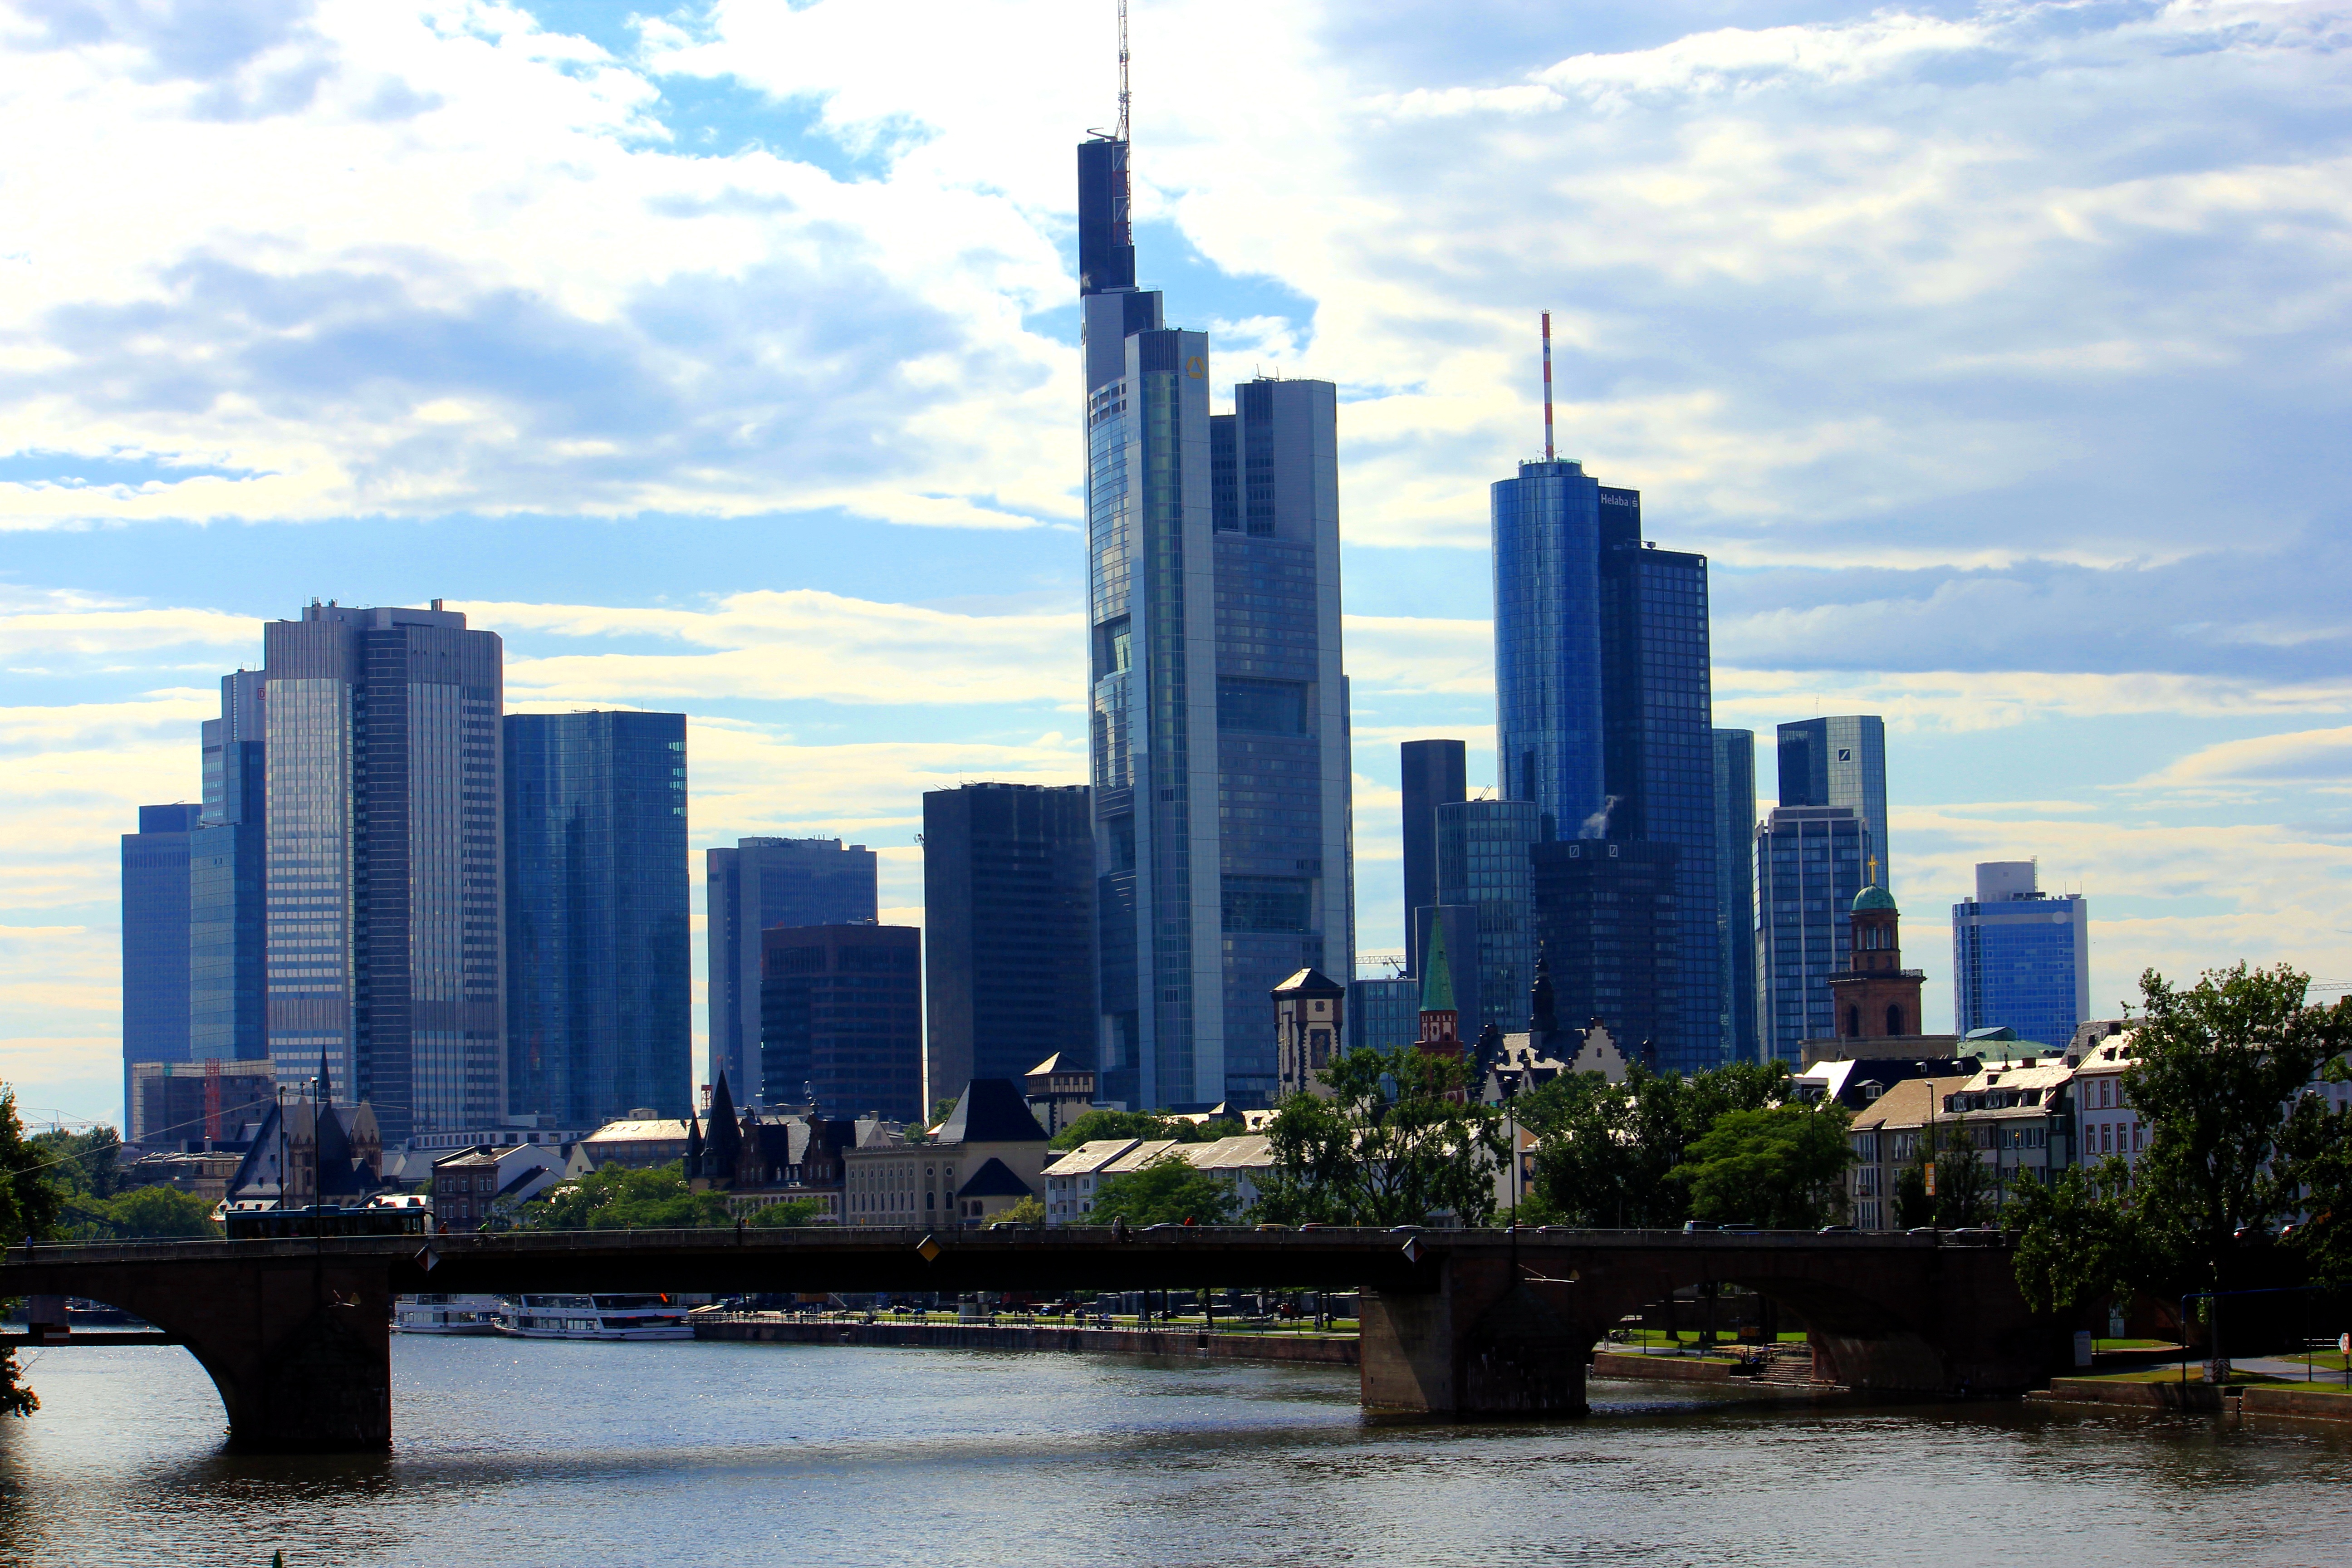
horizon, skyline, city, skyscraper, river, cityscape, downtown, dusk, reflection, tower, landmark, waterway, tower block, metropolis, urban area, geographical feature, human settlement, metropolitan area